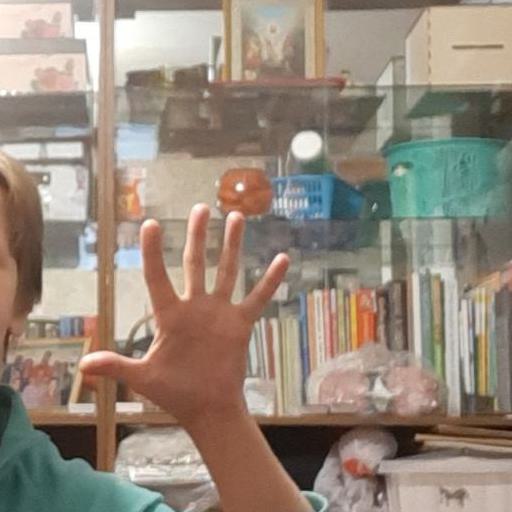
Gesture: palm